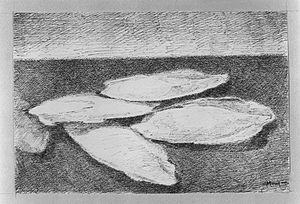
Francesco Menzio, né le 3 avril 1899 à Tempio Pausania et mort le 27 novembre 1979 à Turin, est un peintre italien.